Deer management

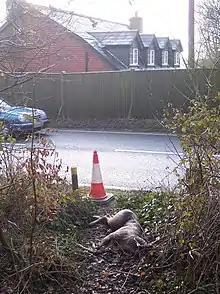
Deer after being hit by a vehicle

As a deer population grows it will begin to reach the carrying capacity of an ecosystem, causing issues for other plants and wildlife. Plant life can begin to disappear locally because of browsing. These local disappearances directly affect the population of that plant species and indirectly affect other wildlife populations that also depend on the plant species for food. This ultimately lowers the biodiversity and changes the composition of the habitat, region, or area until the population of deer is lowered and the location is given time to recover. In many cases, habitats are unable to recover from deer overpopulation on their own because deer extirpate a variety of native species from the area. Once these organisms are lost from an area, they typically do not return without human intervention, meaning that forests that have reached ideal deer population levels may still lack most of their biodiversity. When deer browse an area and remove native plants, exotic and invasive species tend to take over the forest floor, further hindering a forests health and ability to recover from previous deer overpopulation.